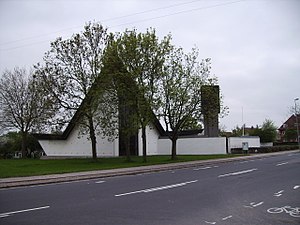
Munkebjerg Kirke
Munkebjerg Kirke
Munkebjerg Kirke er en kirke i Munkebjerg Sogn i Odense Kommune. Kirken er opført i 1961 og tegnet af arkitekterne Erik og Ebbe Lehn Petersen. I kirken er der en glasmosaik af kunstneren Knud Lollesgaard.